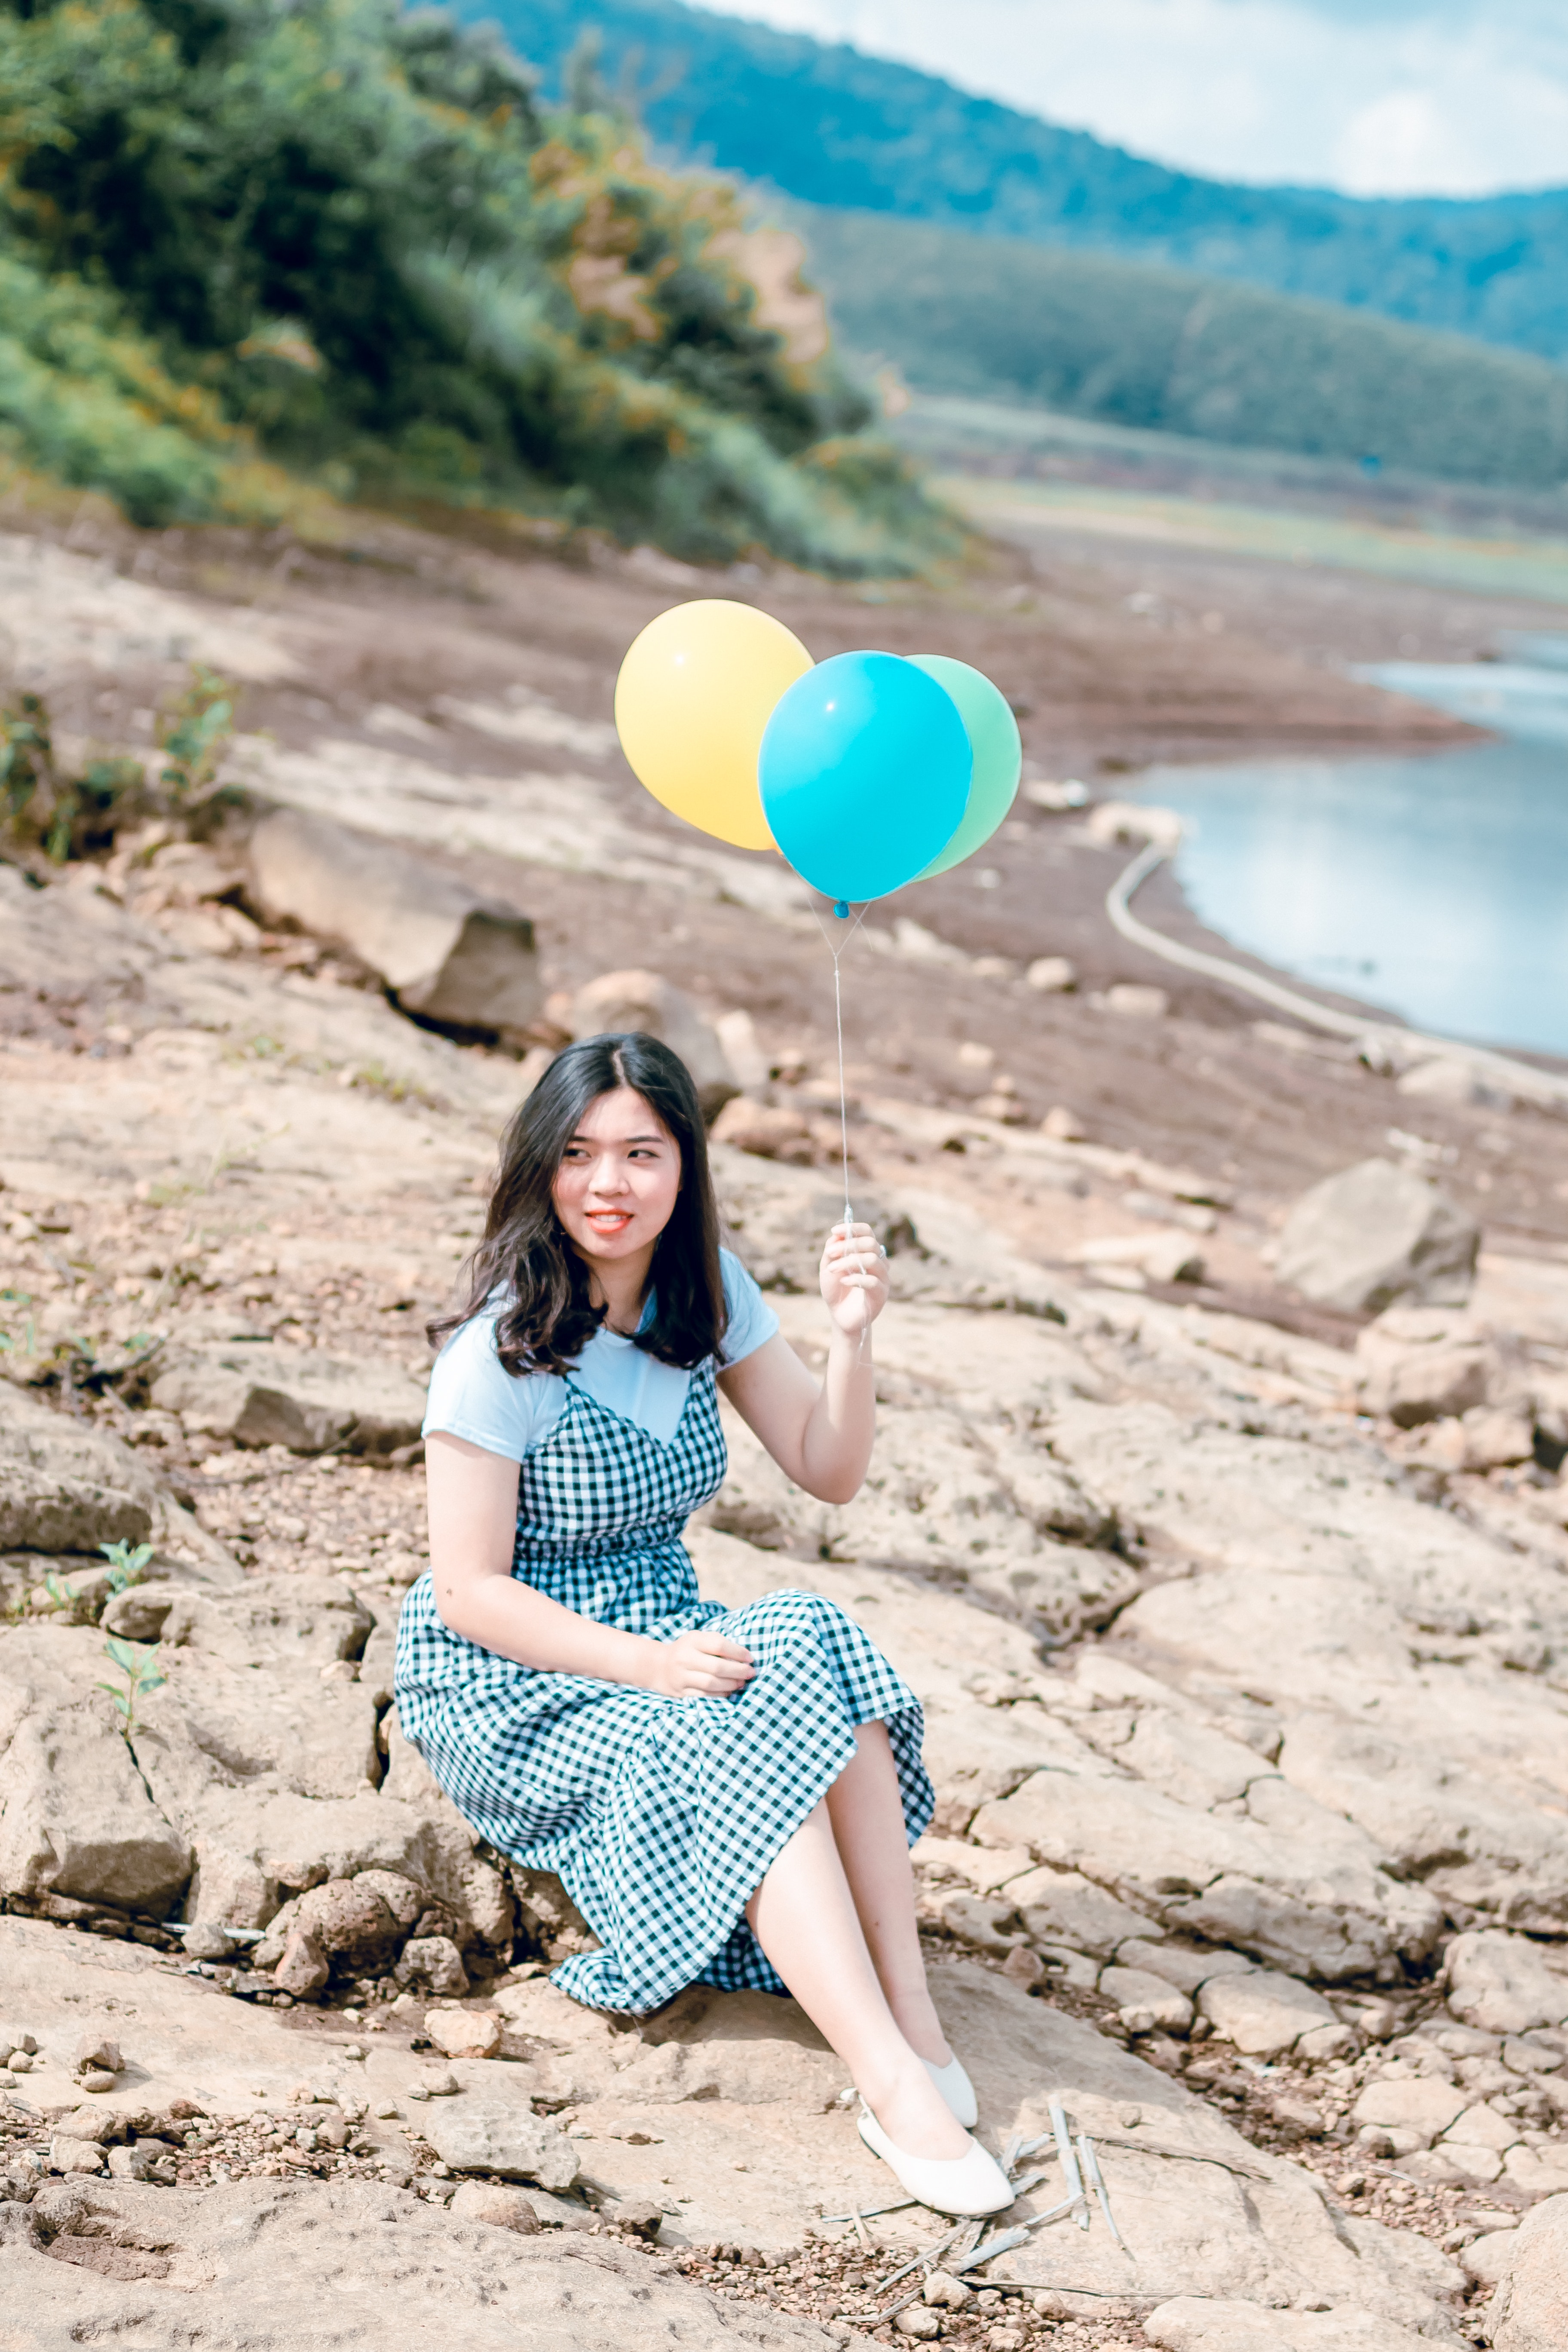
photograph, blue, turquoise, beauty, balloon, skin, summer, yellow, photo shoot, dress, photography, fashion, fun, vacation, design, long hair, sitting, leg, pattern, happy, model, sea, smile, sand, portrait photography, travel, leisure, beach, ocean, waist, bay, style, thigh